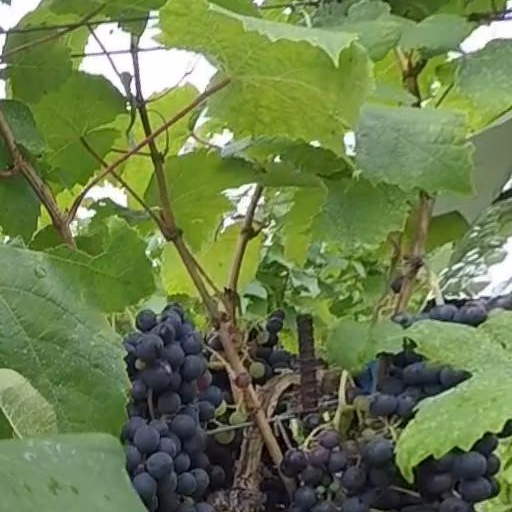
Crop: grape